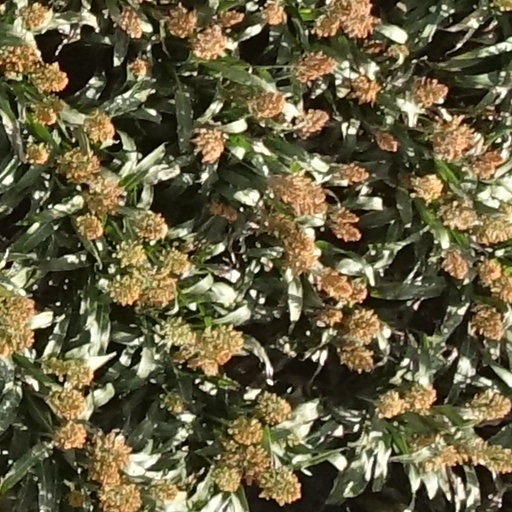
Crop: sorghum